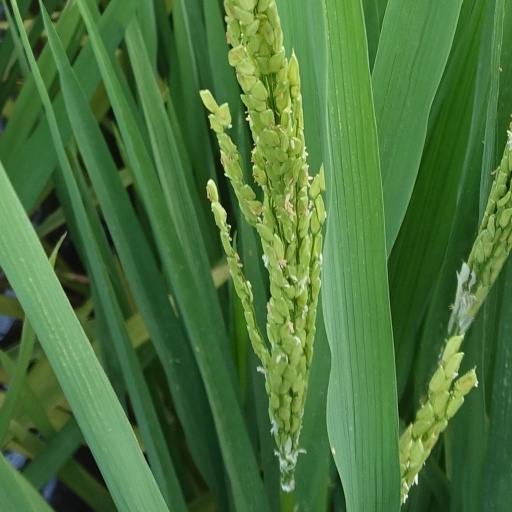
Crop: rice